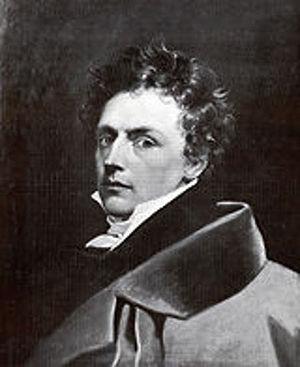
Entre la fin du XVIIIᵉ siècle et le début du XIXᵉ siècle, l'école de David fut une des plus influentes ; entre 1781 et 1821, de ses ateliers, sont sortis environ 400 élèves, peintres, sculpteurs, ou graveurs, représentant en majorité le néoclassicisme, mais aussi le style empire et le style troubadour.
Johann Peter Krafft, né le 15 septembre 1780 à Hanau et mort le 28 octobre 1856 à Vienne, est un peintre autrichien spécialisé dans le portrait, les sujets historiques et les scènes de genre.